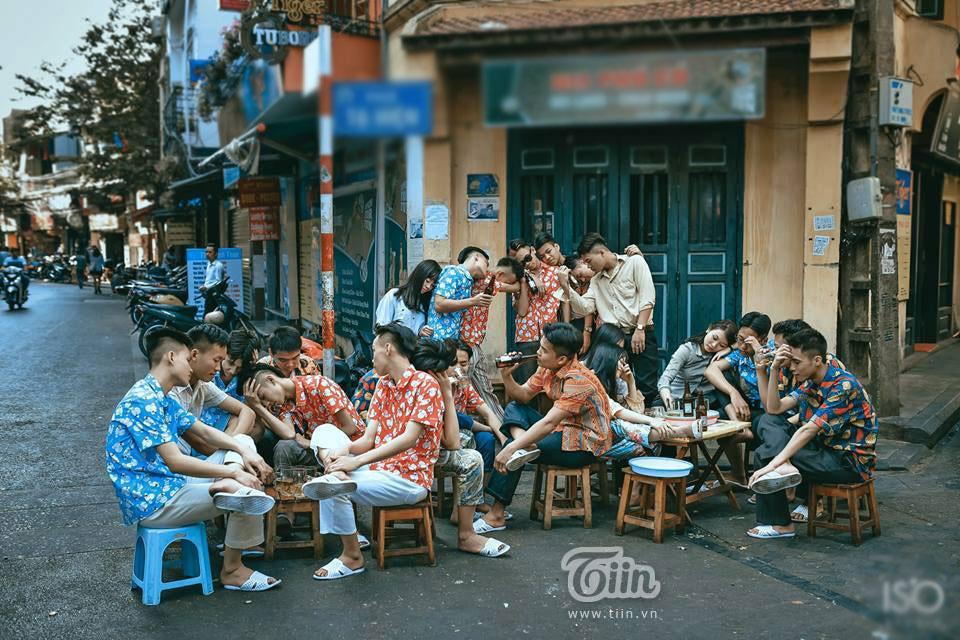
ở bên đường có một đám bạn trẻ đang tụ tập cùng nhau